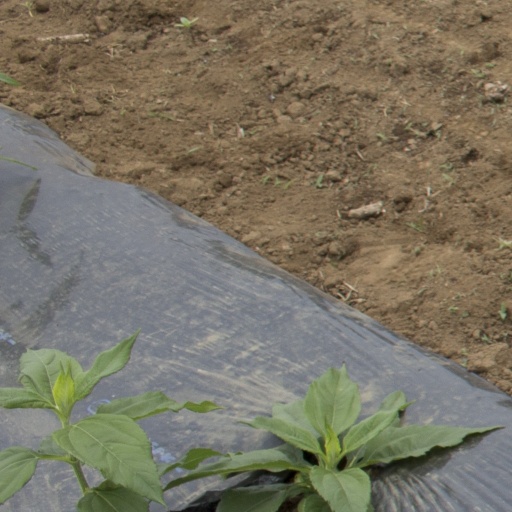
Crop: Jerusalem artichoke